Organoactinide chemistry

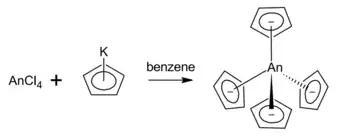

Though less widely studied, actinide complexes with the heptahapto cycloheptatrienyl (Ch) ion have been predicted to exist and the uranium species U(Ch) synthesized. These complexes are predicted to be oxidizing. Due to the contraction of the 5f-orbital, actinide cycloheptatriene complexes are expected to decrease in stability with higher atomic numbers.